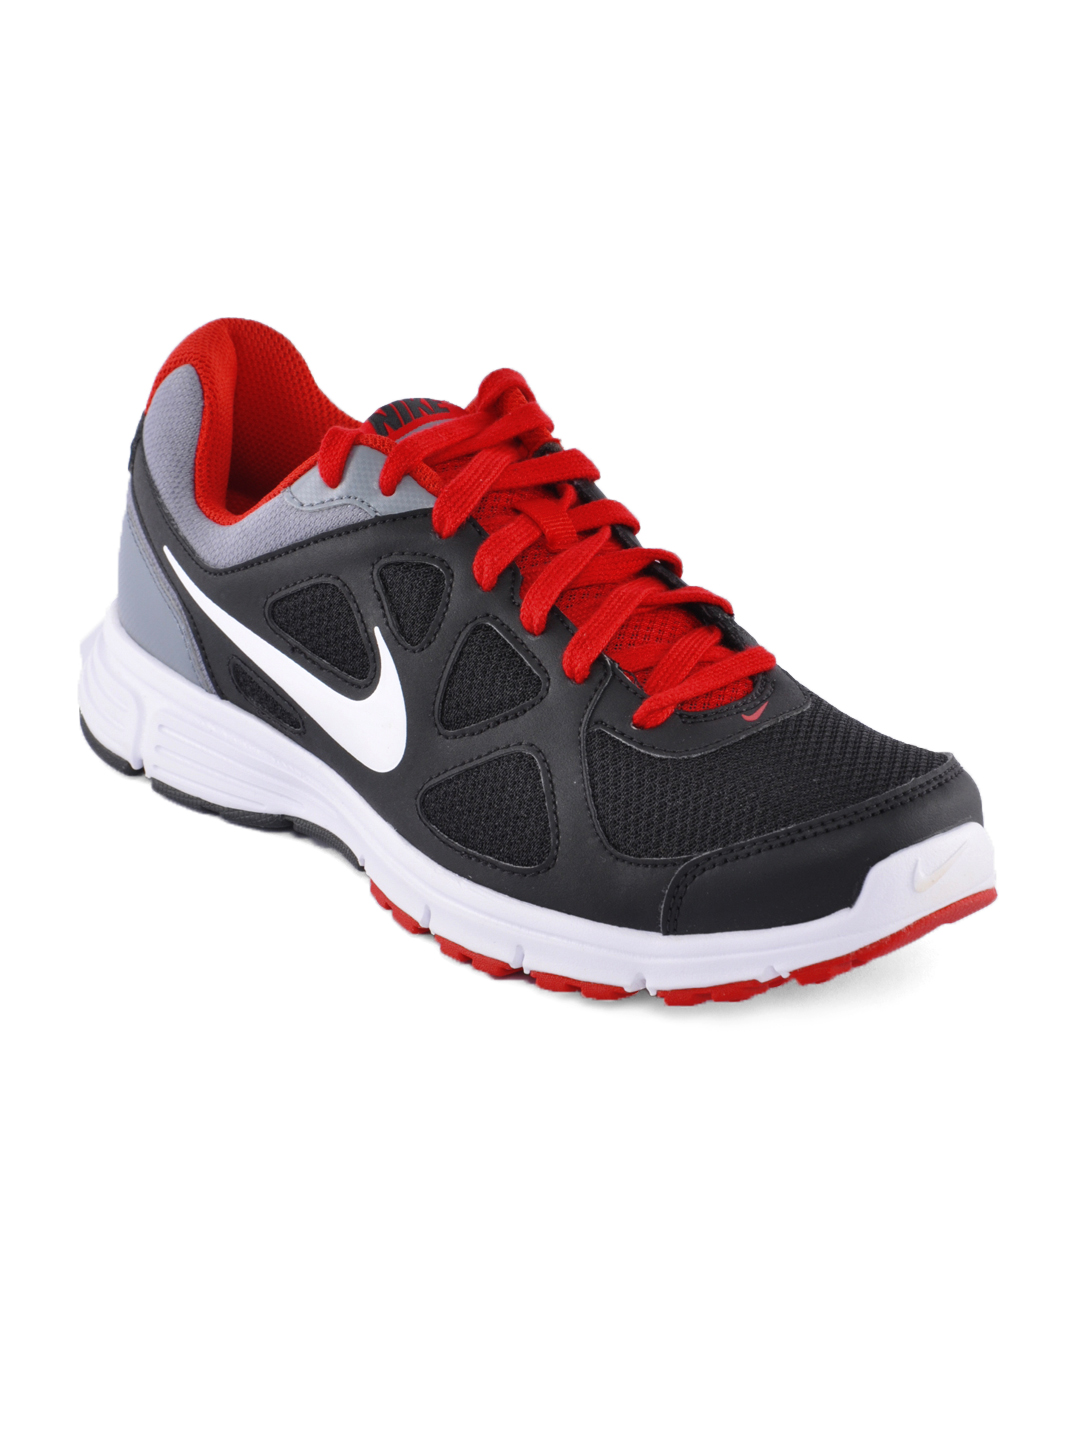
Nike Men Revolution MSL Black Sports Shoes
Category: Footwear / Shoes / Sports Shoes
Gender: Men
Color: Black
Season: Summer 2012
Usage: Sports